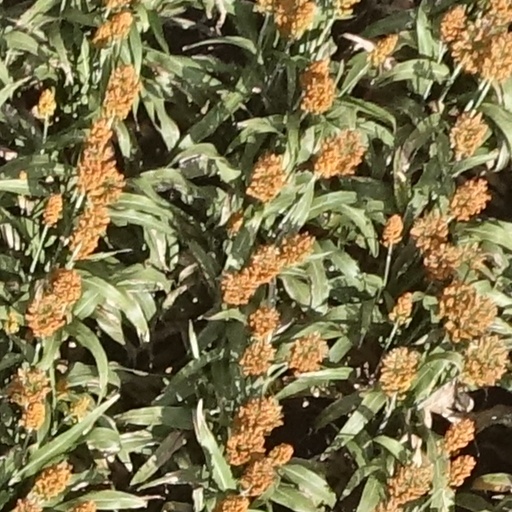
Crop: sorghum